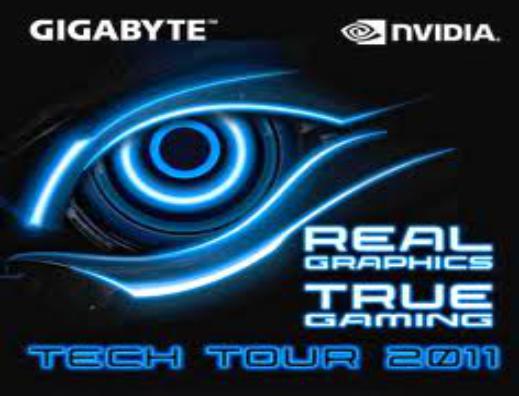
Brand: Gigabyte
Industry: Electronic